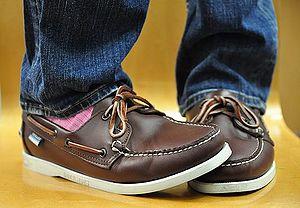
Les chaussures bateau sont des chaussures conçues à l'origine pour la navigation. Elles ressemblent un peu aux mocassins puisqu'elles sont en cuir et ne tiennent pas la cheville. Pour ne pas marquer le pont des bateaux, leur semelle est souple et le talon dépasse peu.